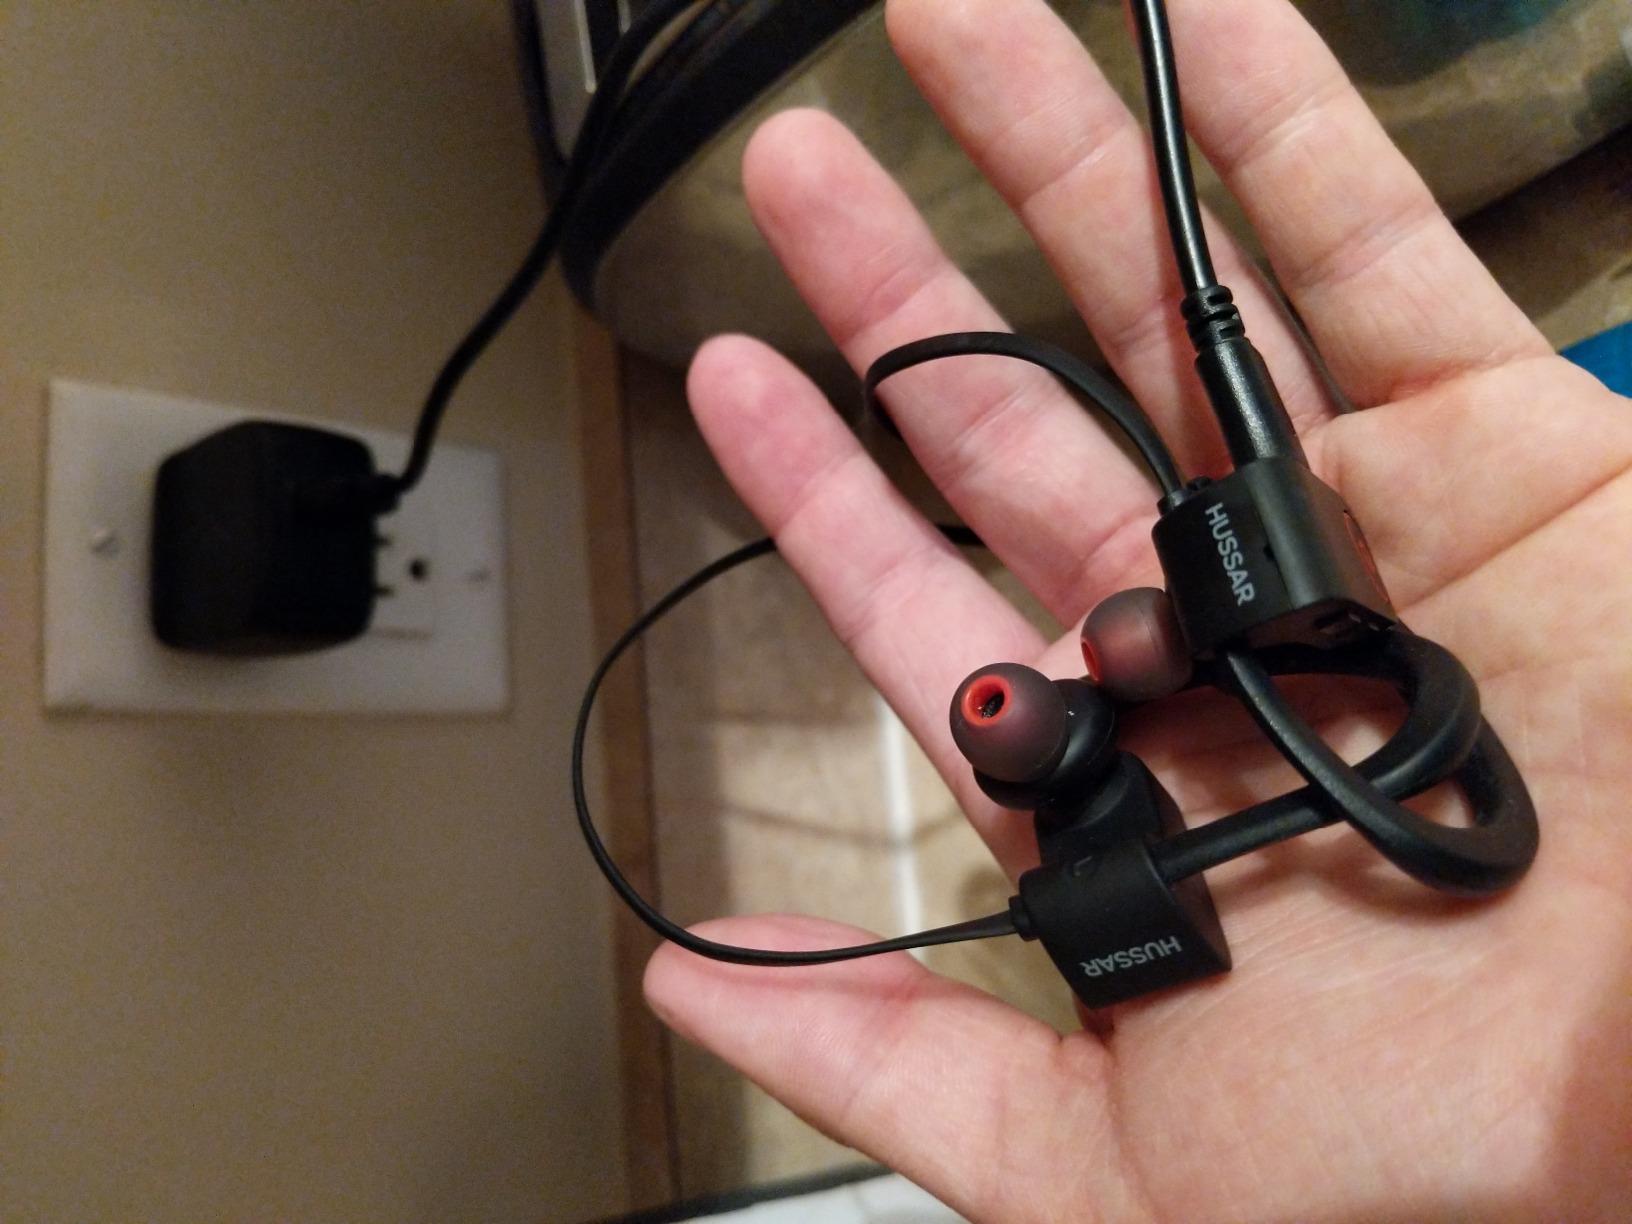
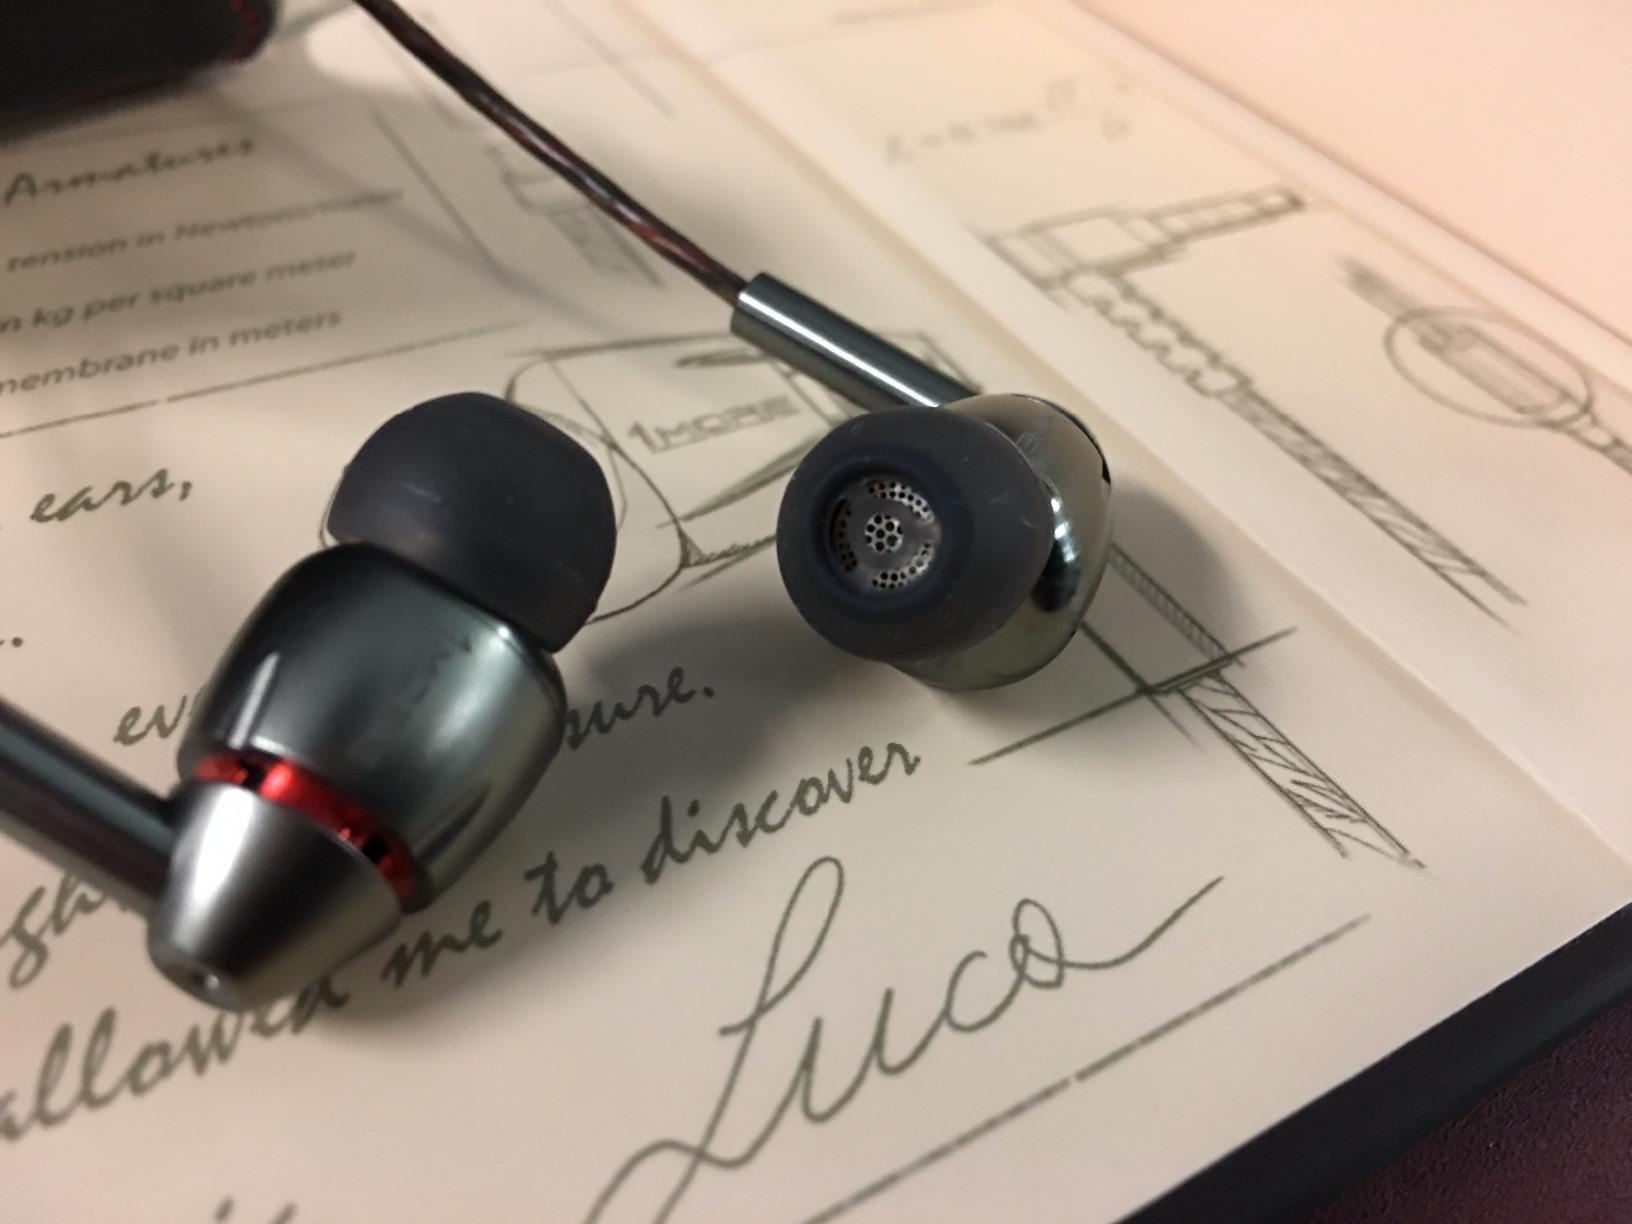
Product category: headphones
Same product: no